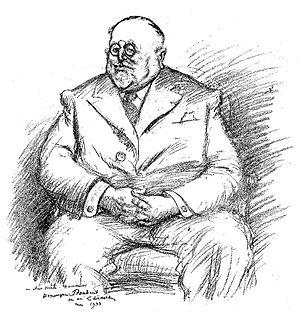
Portrait du chansonnier goguettier Dominique Bonnaud par Charles Léandre.
Marie Jean Baptiste Dominique Bonnaud est un chansonnier, poète et goguettier français et montmartrois né le 3 janvier 1864 à Paris 16ᵉ, et mort le 17 avril 1943 à Paris. Il était membre de la goguette du Cornet et a fondé en 1904 avec Numa Blès le cabaret La Lune rousse.